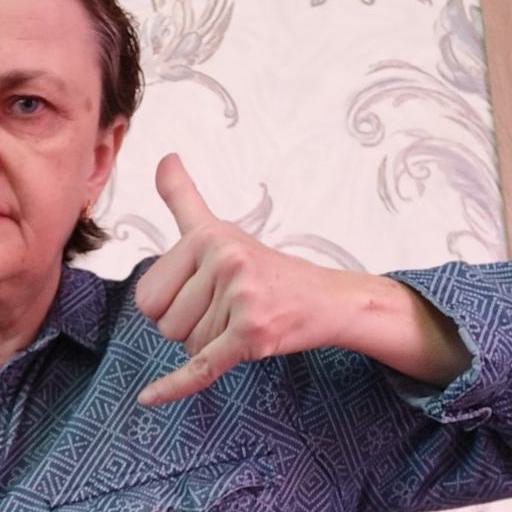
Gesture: call